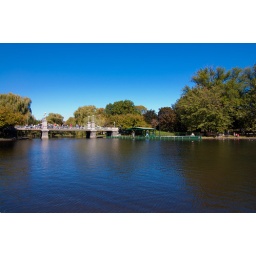
The bridge over the duck pond on the Boston Common.